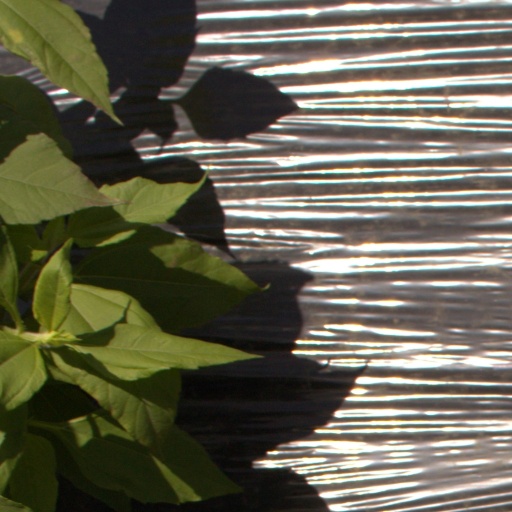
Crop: Jerusalem artichoke